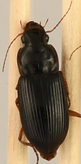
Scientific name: Harpalus pensylvanicus
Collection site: Konza Prairie Agroecosystem NEON (KONA), plot KONA_002